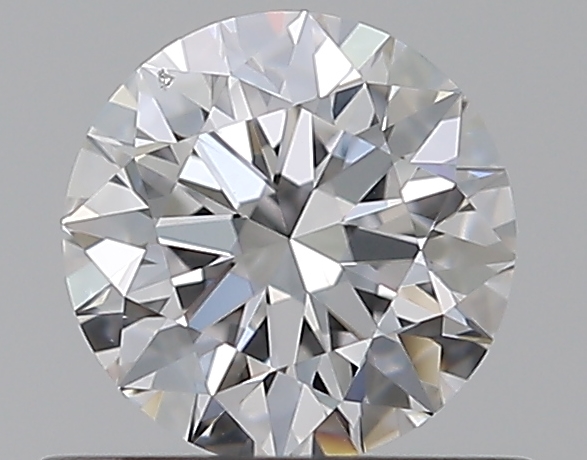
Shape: round
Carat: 0.5
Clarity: SI1
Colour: D
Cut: EX
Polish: EX
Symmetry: EX
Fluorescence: N
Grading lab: GIA
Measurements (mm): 5.06 x 5.09 x 3.16